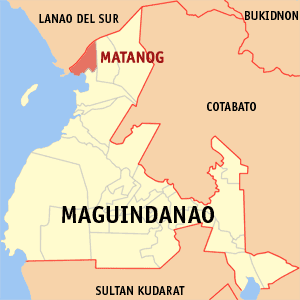
Matanog est une localité de la province de Maguindanao, aux Philippines. En 2015, elle compte 29 770 habitants.